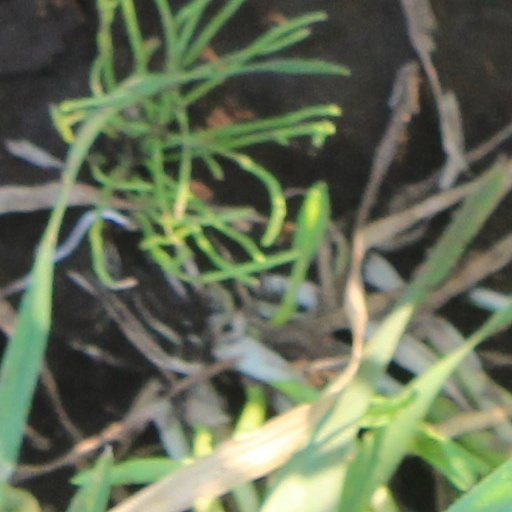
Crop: wheat